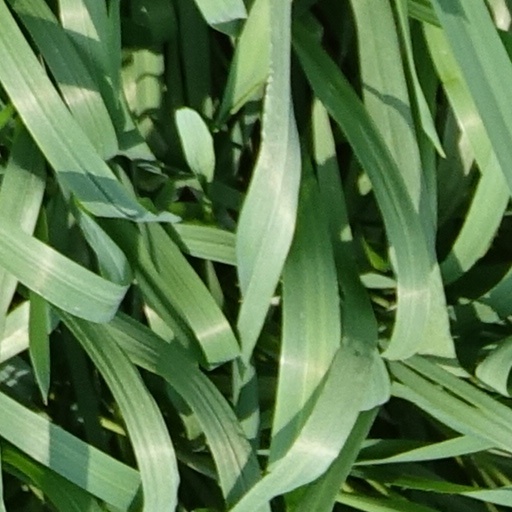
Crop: wheat